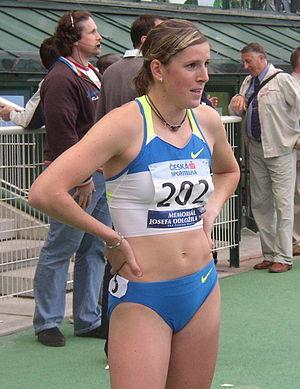
Zuzana Hejnová, née le 19 décembre 1986 à Liberec, est une athlète tchèque spécialiste du 400 mètres haies, championne du monde en 2013 et en 2015.